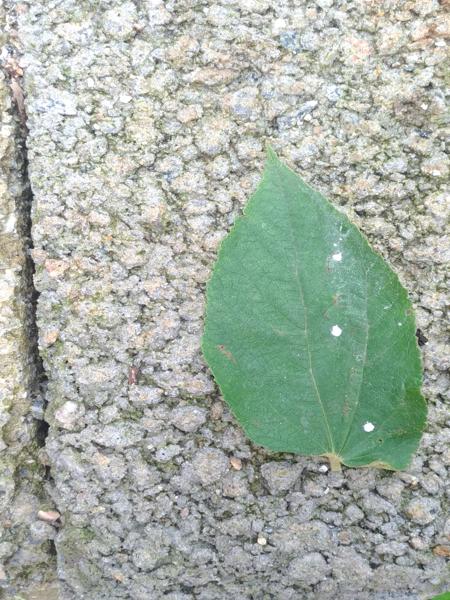
Plant: Gasagase